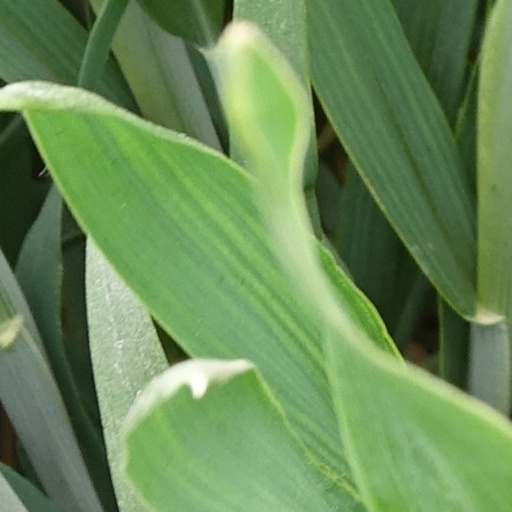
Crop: wheat